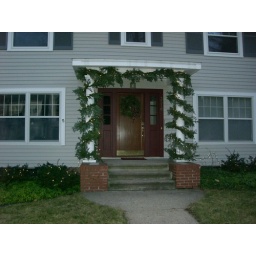
we probably will never install the new wooden storm door sitting in the garage storage area